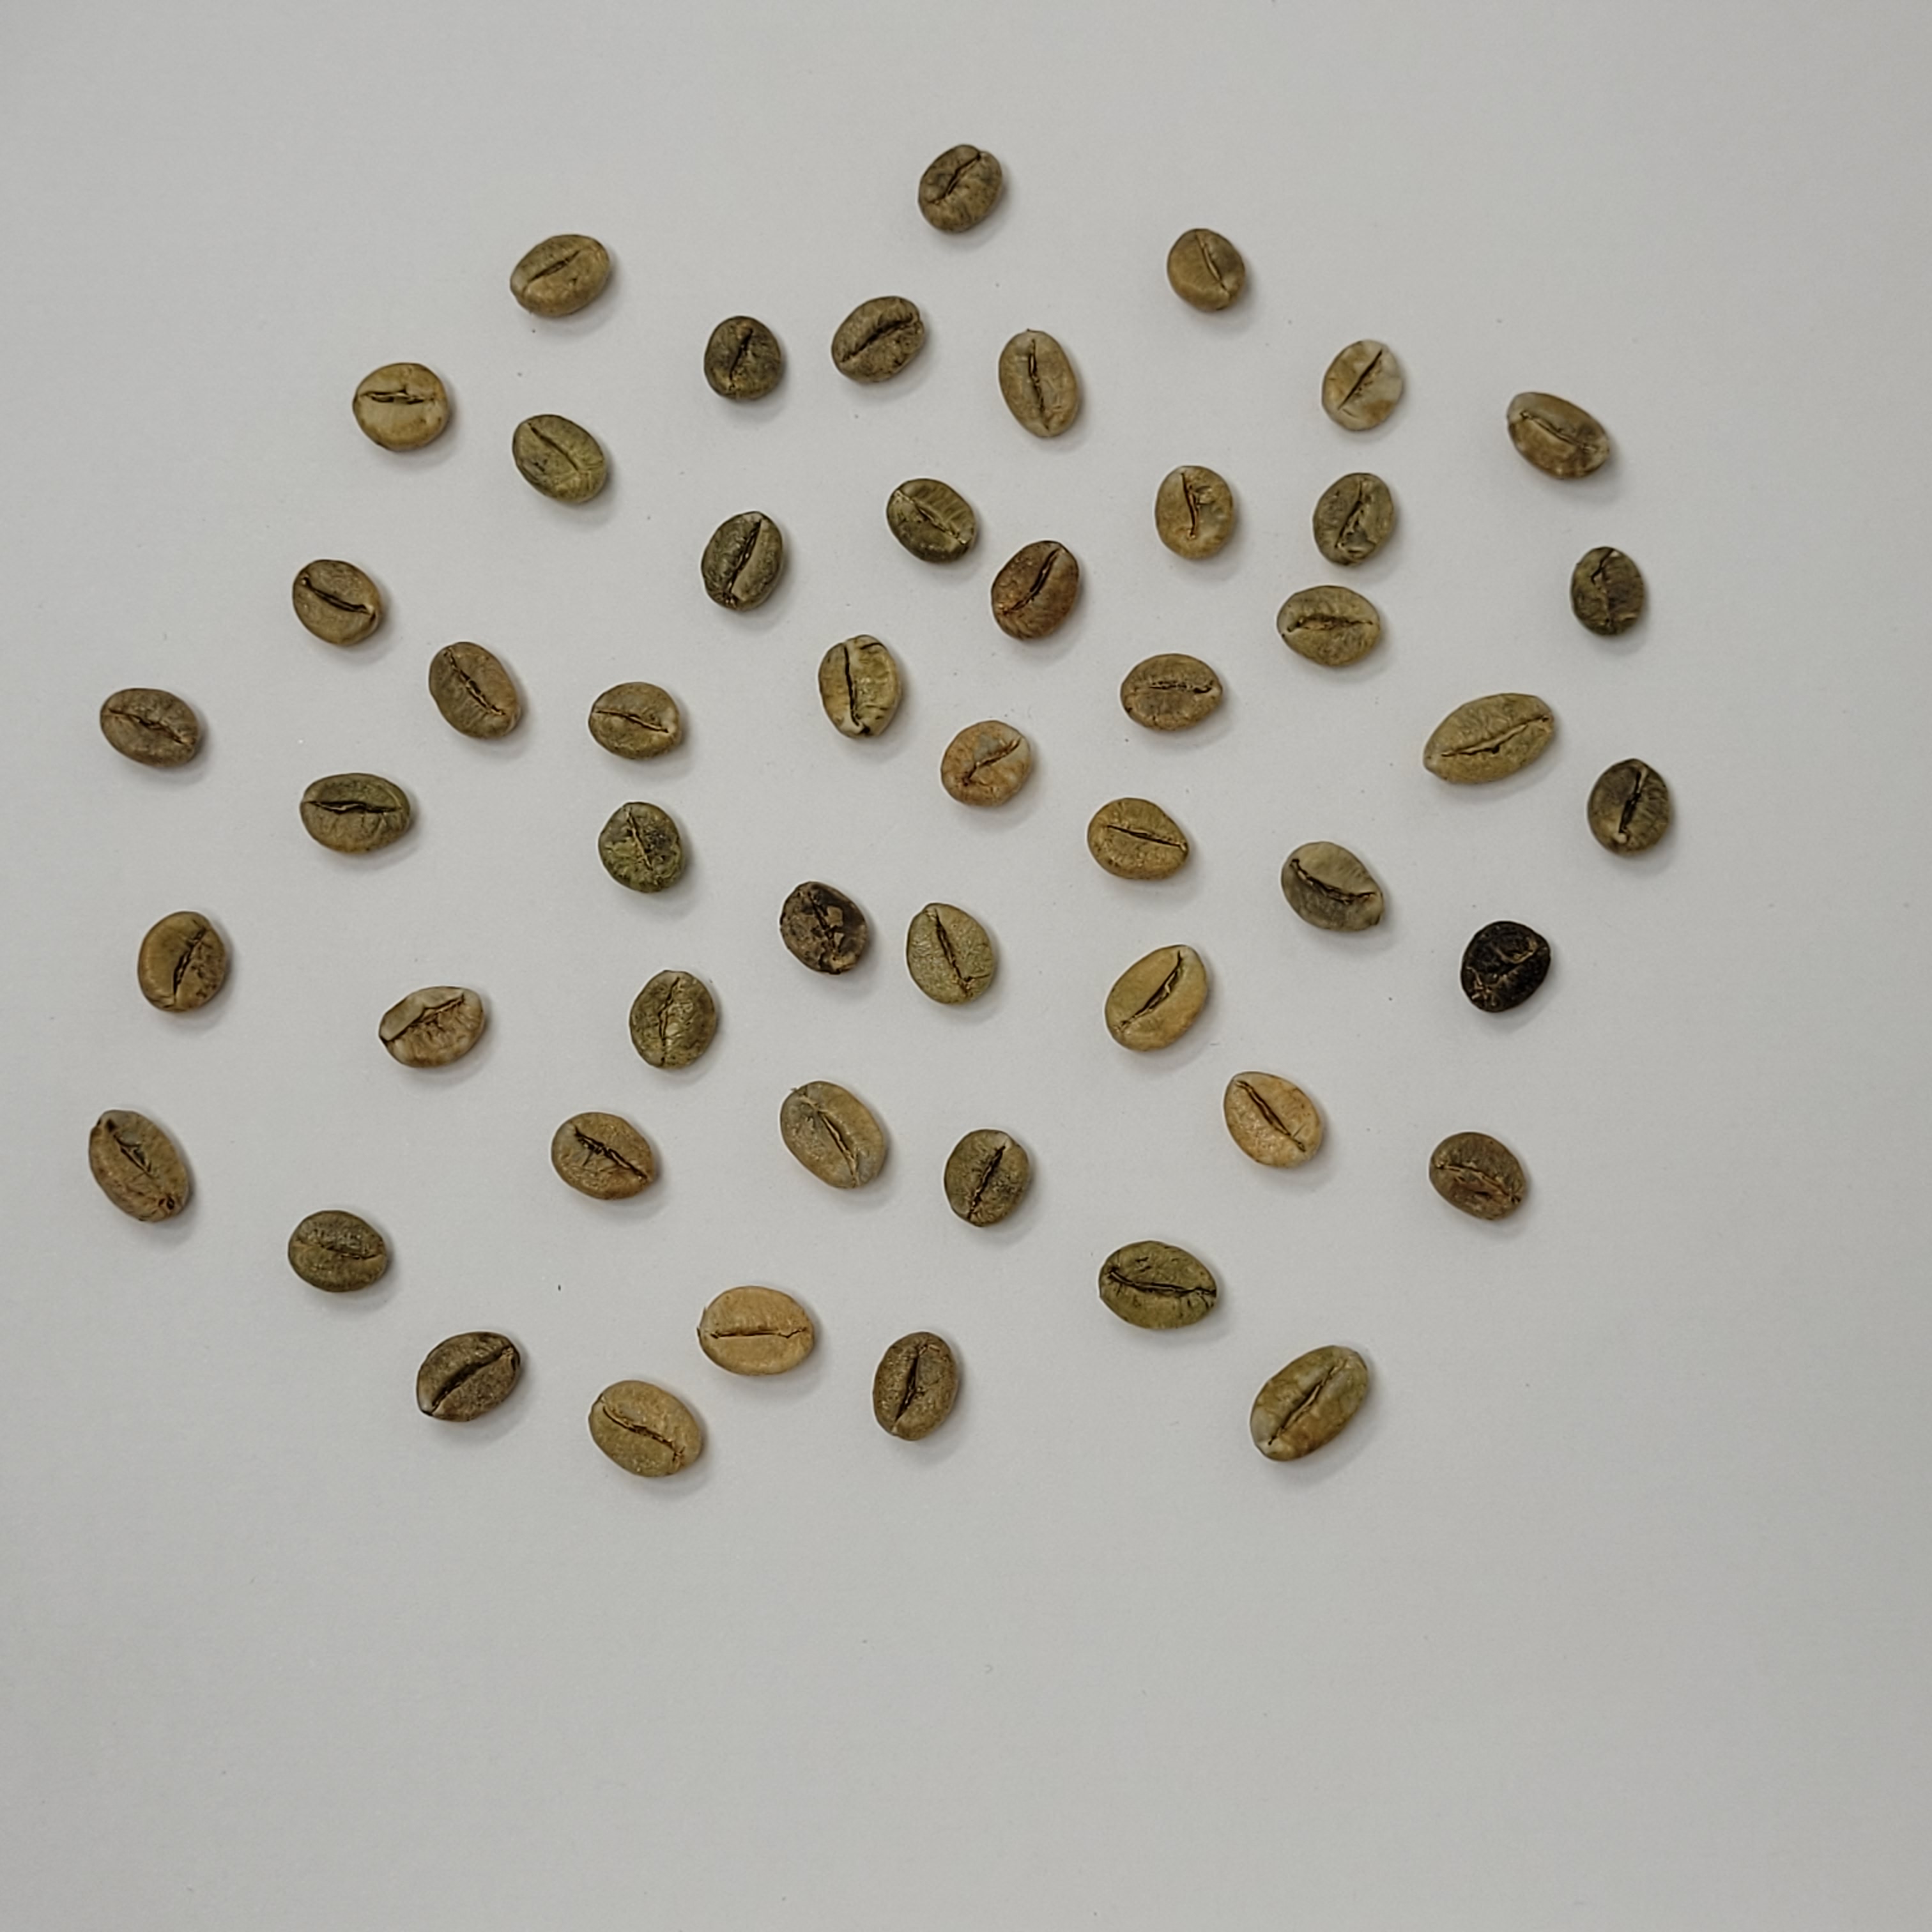
Coffee bean quality grade: A